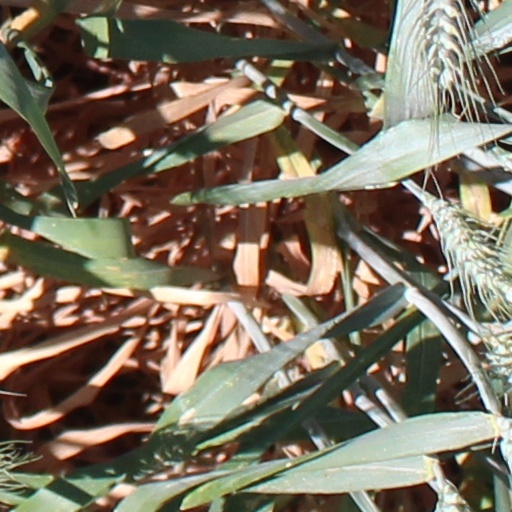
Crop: wheat